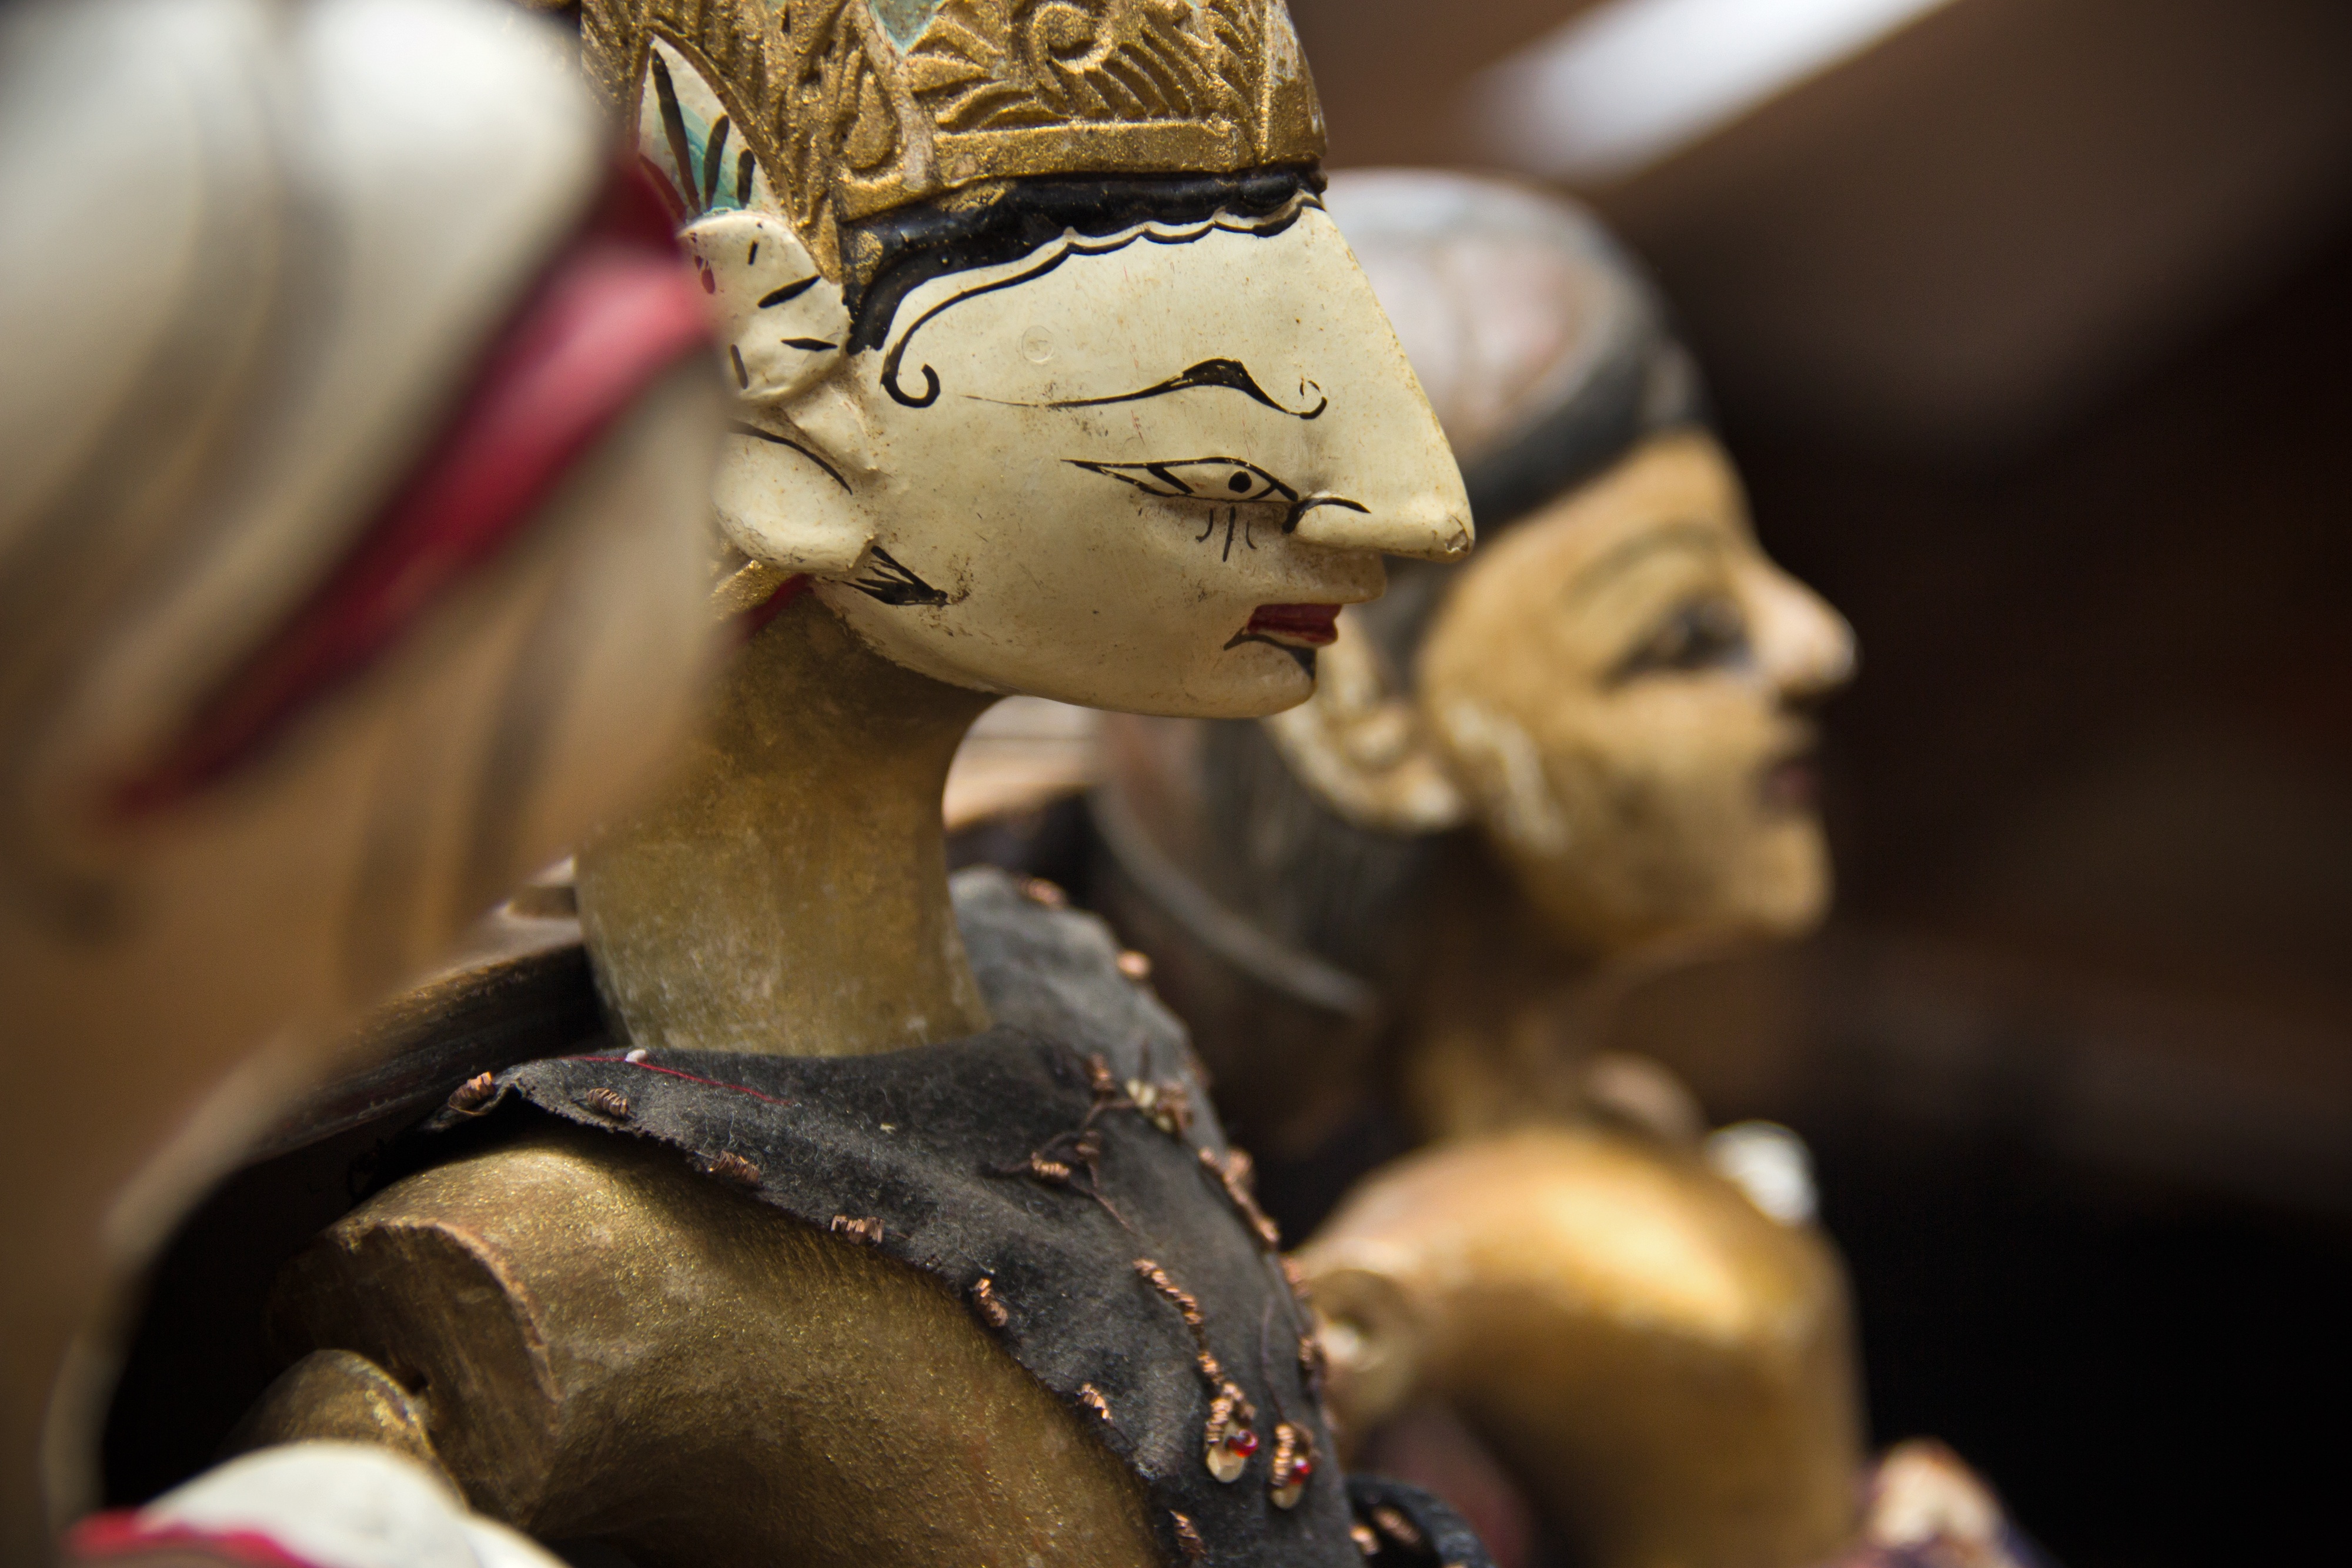
people, string, monument, statue, human, performer, toy, close up, puppet, posing, sad, face, sculpture, doll, art, temple, marionette, figurine, manipulation, control, theater, india, classic, carving, adult, stylized, imitation, ancient history, manipulate